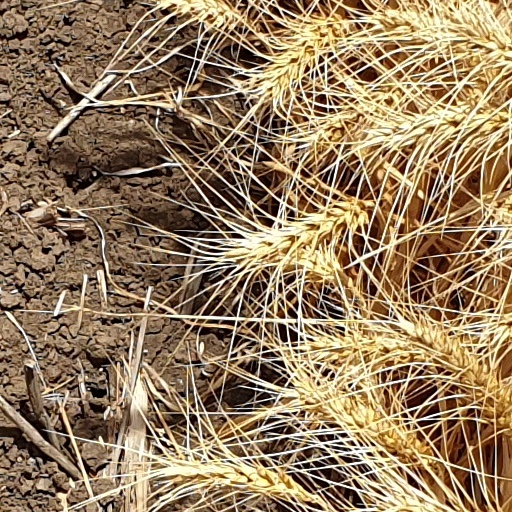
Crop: wheat